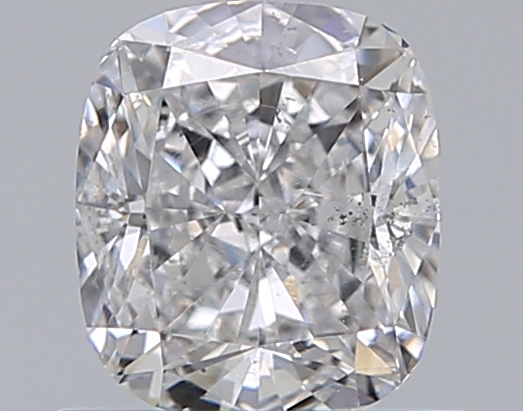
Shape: cushion
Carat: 0.9
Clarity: SI1
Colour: D
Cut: EX
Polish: GD
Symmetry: VG
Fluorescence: F
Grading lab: GIA
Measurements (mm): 5.95 x 5.16 x 3.43